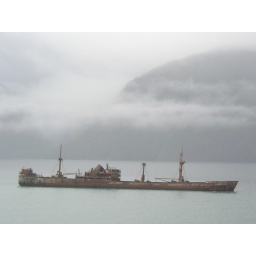
Run aground ship is turned into a light house in Chilean fjords.